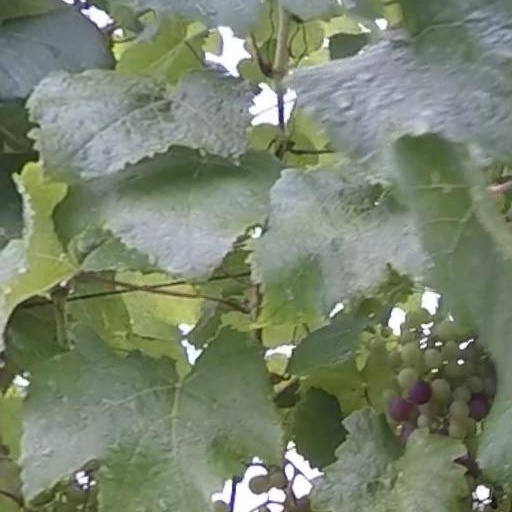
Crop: grape